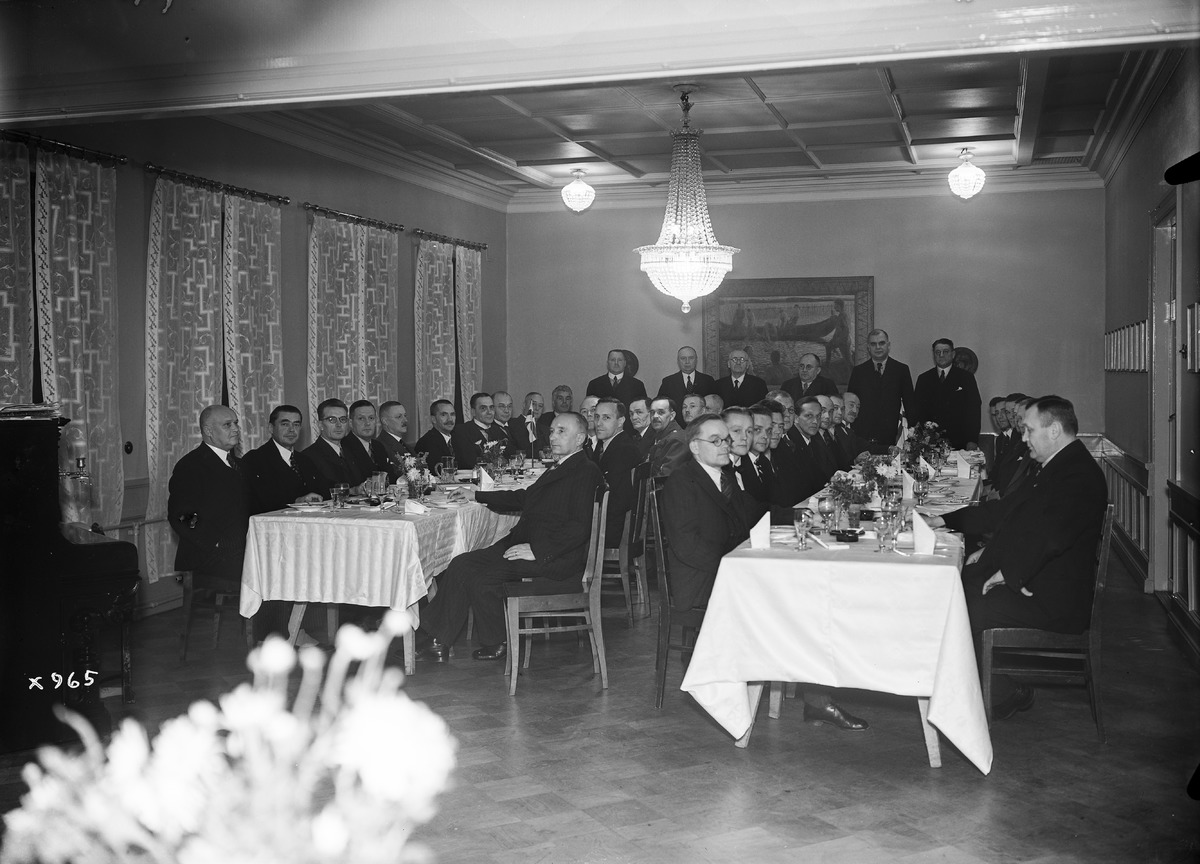
Oulun suojeluskunnan vuoden 1917 jäsenet muistoillanvietossa
The members of Oulu's White Guard in 1917 in a reminiscing event
sisällön kuvaus: Oulun suojeluskunnan vuoden 1917 jäsenet muistoillanvietossa Oulun Suomalaisella Klubilla 18.10.1937. content description: The members of Oulu's White Guard in 1917 in a reminiscing event at Oulu's Suomalainen Klubi on October 18, 1937.
Vuosi: 1937
Paikka: Suomi, Oulu, Suomi, Pohjois-Pohjanmaa, Oulu
Aiheet: Oulun suojeluskunta; illanvietot; sisäkuva; ryhmäkuva; kokoontumiset; maanpuolustusjärjestöt; muistelu; suojeluskunnat; gatherings; meetings; national defence organizations; reminiscing; Finnish White Guard; social evenings